Fiscus

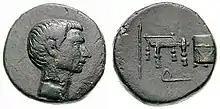
Coin showing a "fiscus" to the right of a "hasta publica" (auction pike) and "sella quaestoria" (auditor's bench)

Augustus divided Rome's territory between senatorial provinces, whose tributes ended up in the "aerarium" (the already existing state's chest), and imperial provinces, whose incomes ended up into the "fiscus", the emperor's chest. Upon the latter chest fell the most burdensome costs, namely the ones for army and fleet, bureaucracy and grants to urban plebs (distribution of wheat or moneys).